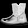
Label: Ankle boot